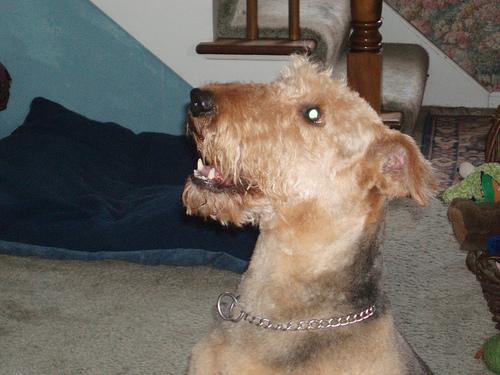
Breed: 200-n000008-Airedale